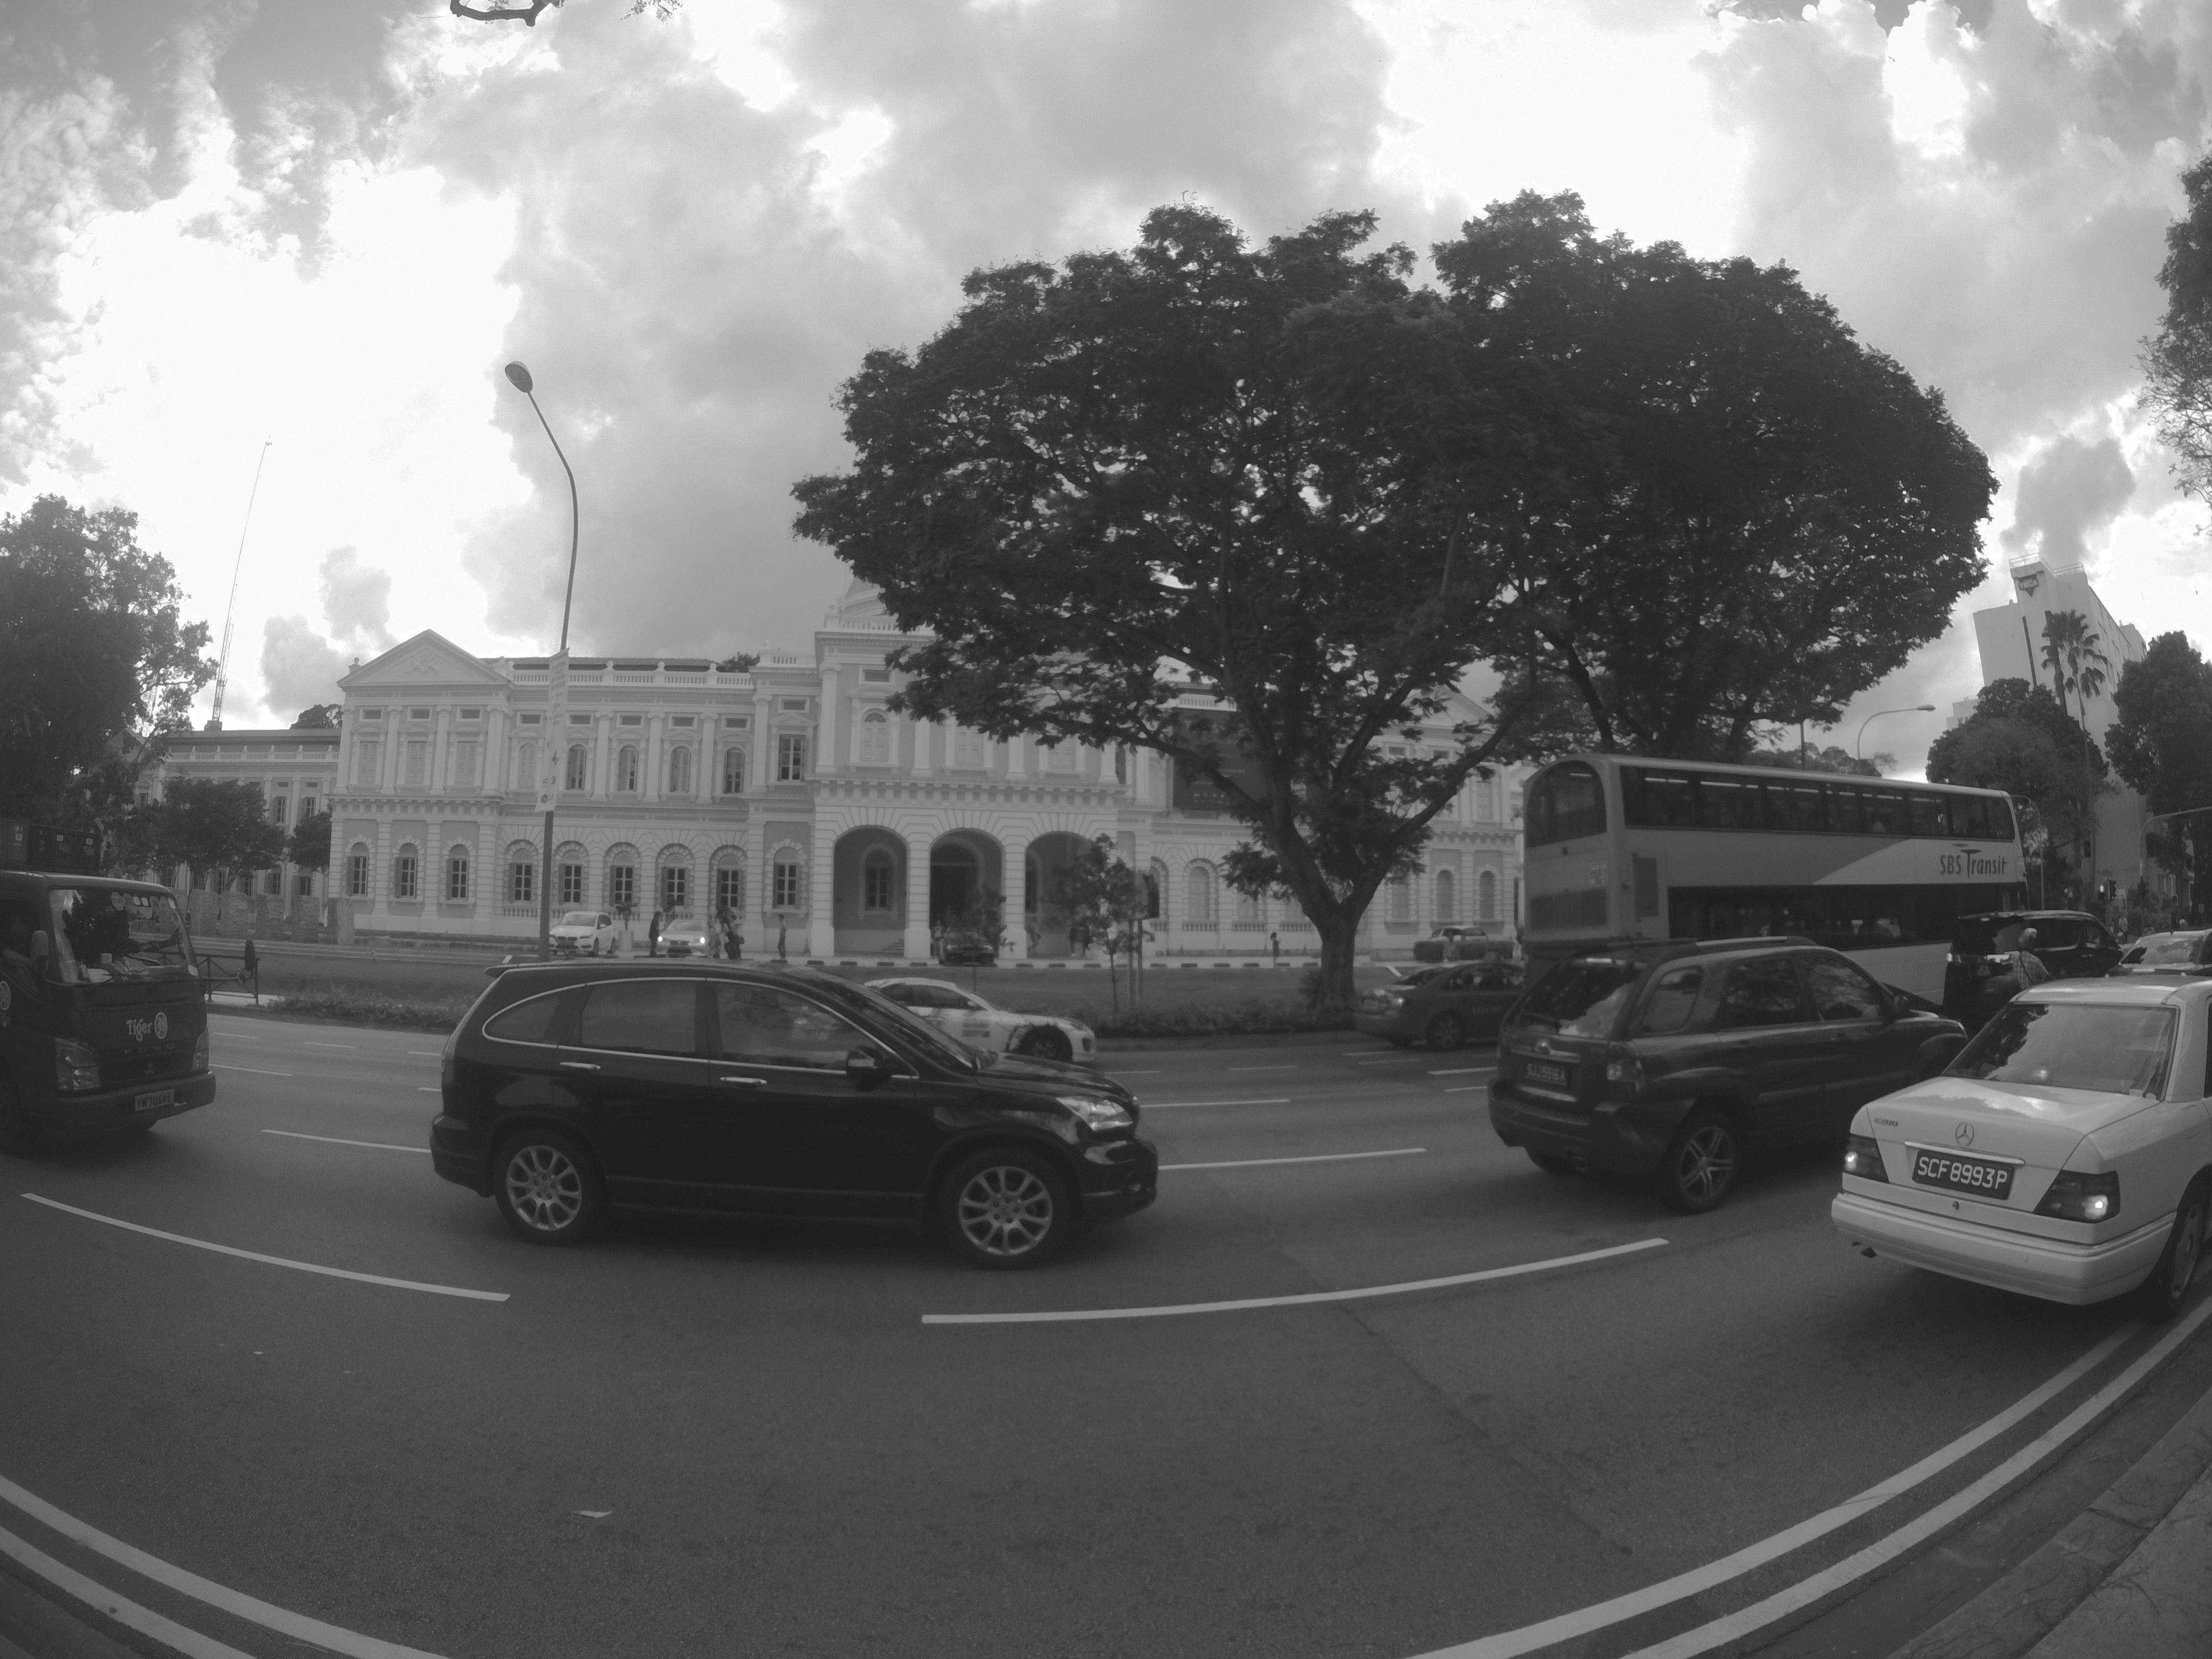
black and white, road, street, car, photography, driving, vehicle, black, monochrome, infrastructure, monochrome photography, automobile make, single lens reflex camera